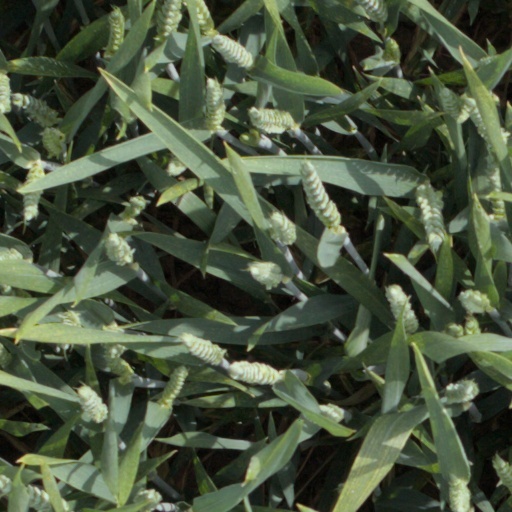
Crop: wheat